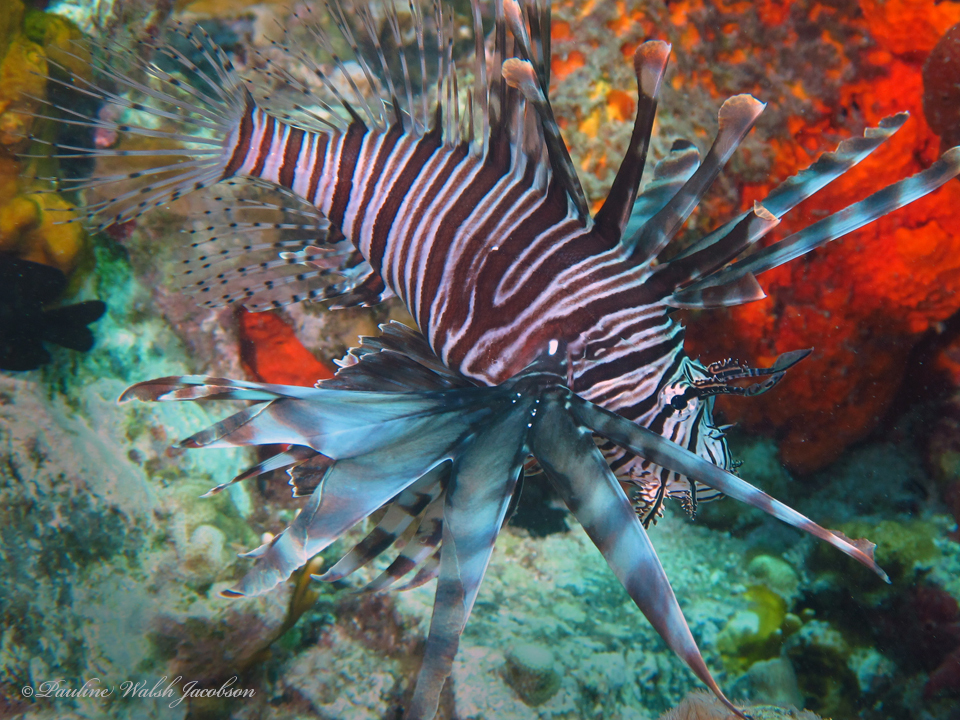
Pterois volitans (Red Lionfish)